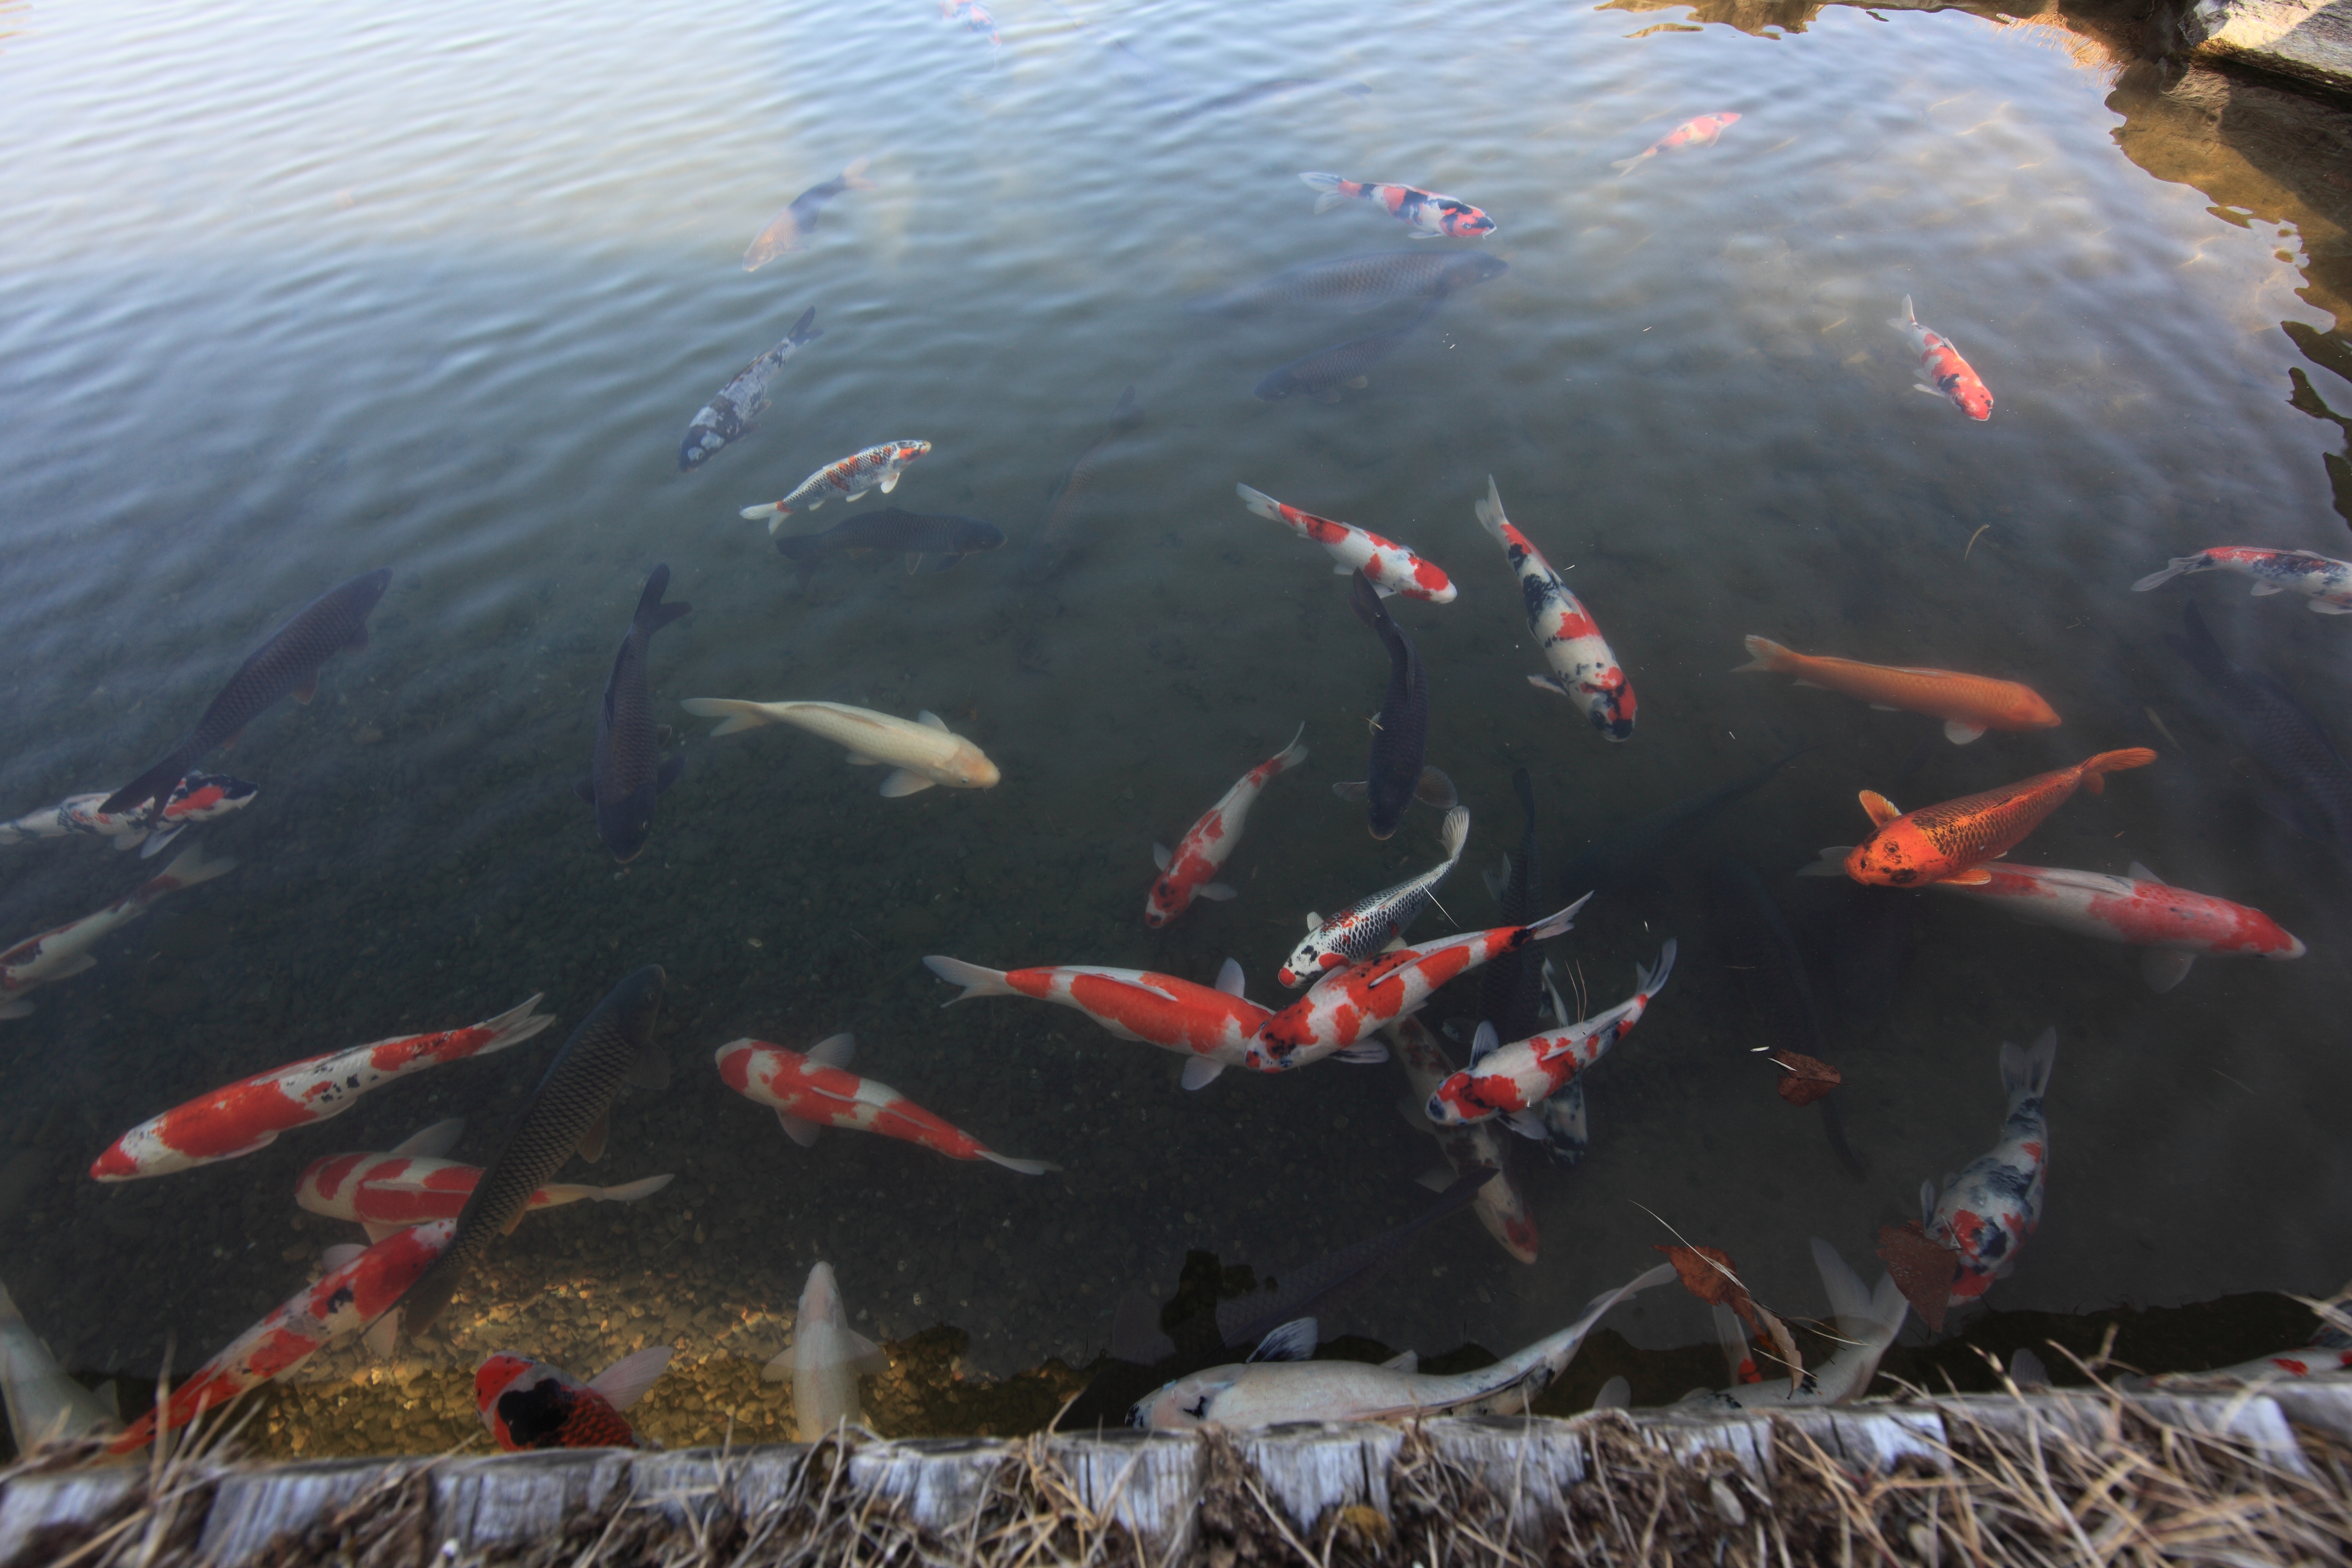
high, fish, 5d, hires, koi, carp, markii, hi, res, resolution, gunma, kanragun, rakusanen, geological phenomenon, marine biology